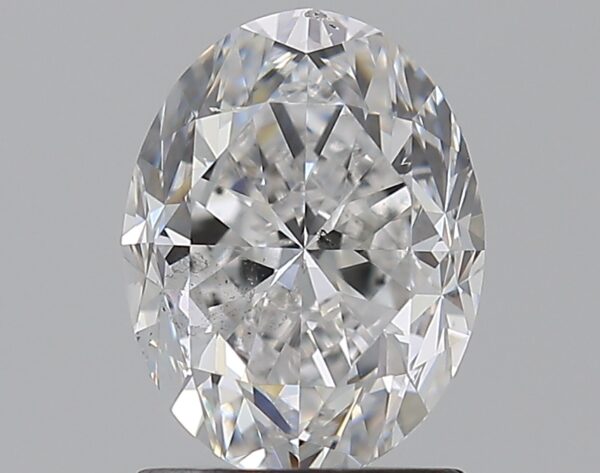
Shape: oval
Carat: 1.5
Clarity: SI1
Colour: E
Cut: FG
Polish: EX
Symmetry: EX
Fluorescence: N
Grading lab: GIA
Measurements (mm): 7.99 x 6.1 x 4.34